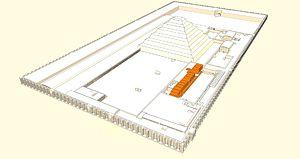
Le complexe funéraire de Djéser, édifié sous le règne du roi Djéser, se situe à Saqqarah, en Égypte. Il est, dans l'histoire de l'architecture égyptienne, le second ouvrage édifié en pierre de taille. Il marque une évolution importante de l'architecture monumentale. En effet, le tombeau du roi prend, pour la première fois et après de multiples modifications, la forme d'une pyramide. Cette innovation marque la naissance d'un nouveau type de sépulture. Les éléments cultuels ainsi que l'enceinte à redans représentent l'aboutissement d'une architecture évoluant depuis la IIᵉ dynastie.